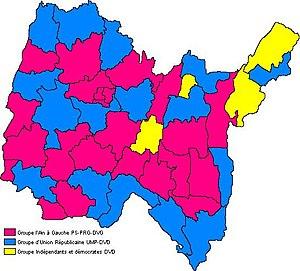
Couleur politique des Conseillers généraux de l'Ain élus en mars 2008
Les élections cantonales ont eu lieu les 9 et 16 mars 2008.